Question: Please indicate a possible affordance area of the toothbrush that can be used for brushing
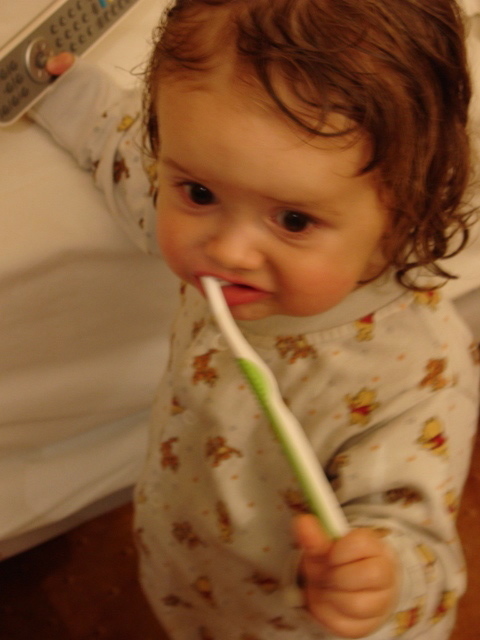
Answer: [194.5, 271, 360.5, 555]